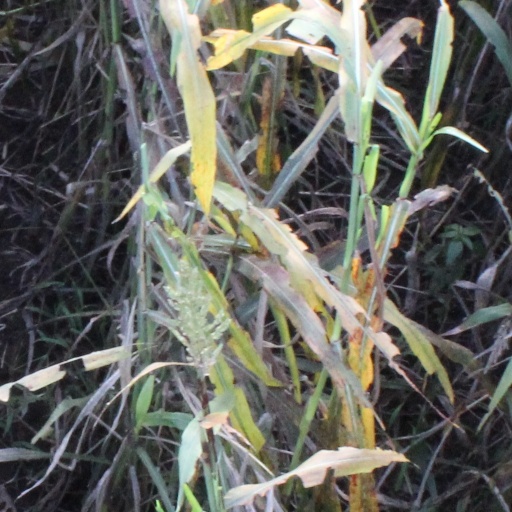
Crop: sorghum